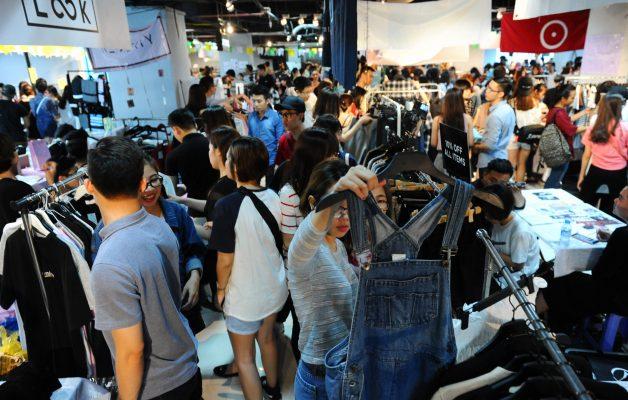
một cô gái đang cầm trên tay một chiếc váy màu xanh